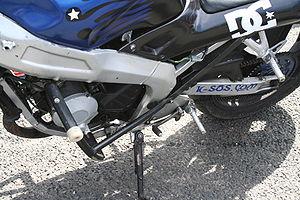
Crash cage, utilisée pour protéger le moteur sur une moto de stunt.
Les crash cages sont un équipement spécifique à la moto, dans le cadre de la pratique du stunt. Il peut être assimilé au pare-carter qui équipe certaines motos de route.